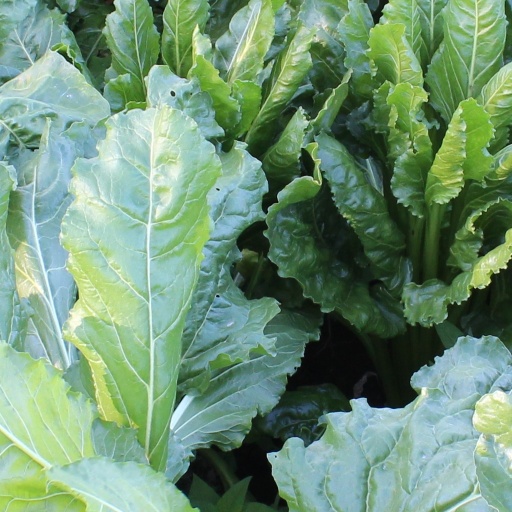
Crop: sugar beet